Blobitecture

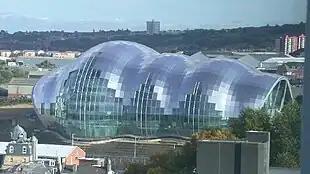
The Glasshouse, Gateshead building by Norman Foster, 2004

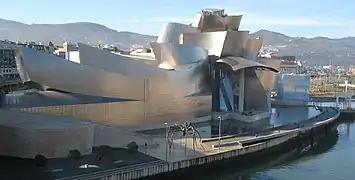
The Guggenheim Museum Bilbao, along the Nervión River by Frank Gehry, 1997

The term, especially in popular parlance, has come to be associated with odd-looking buildings including Frank Gehry's Guggenheim Museum Bilbao (1997) and the Experience Music Project (2000). These, in the narrower sense, are not blob buildings, even though they were designed by advanced computer-aided design tools, CATIA in particular. The reason for this is that they were designed from physical models rather than from computer manipulations. The first full blob building was built in the Netherlands by Lars Spuybroek (NOX) and Kas Oosterhuis. Called the Water Pavilion (1993–1997), it has a fully computer-based shape manufactured with computer-aided design tools and an electronic interactive interior where sound and light can be transformed by the visitor.